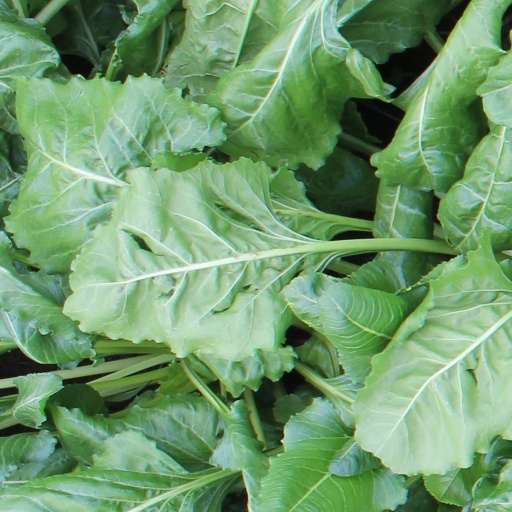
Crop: sugar beet